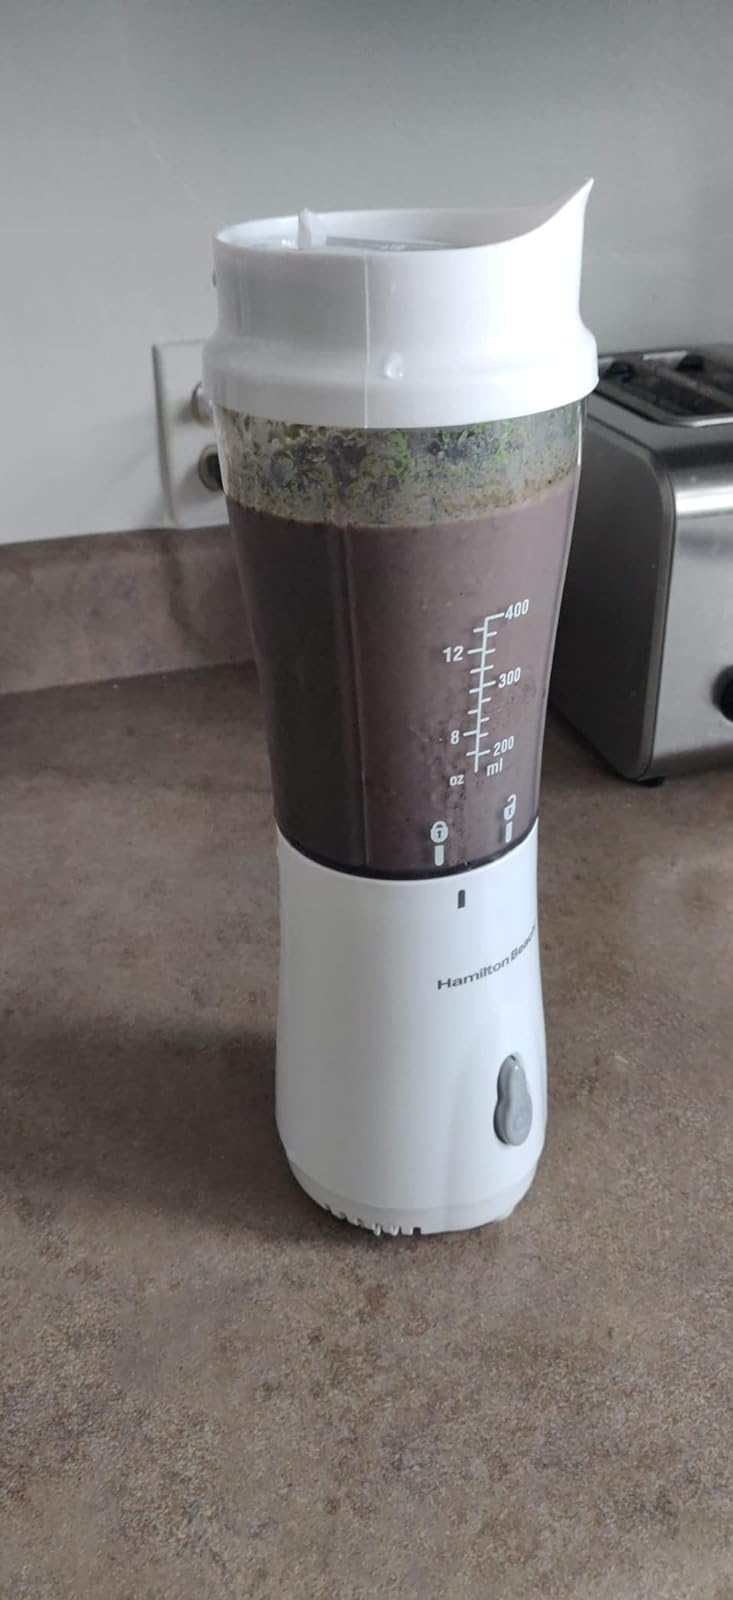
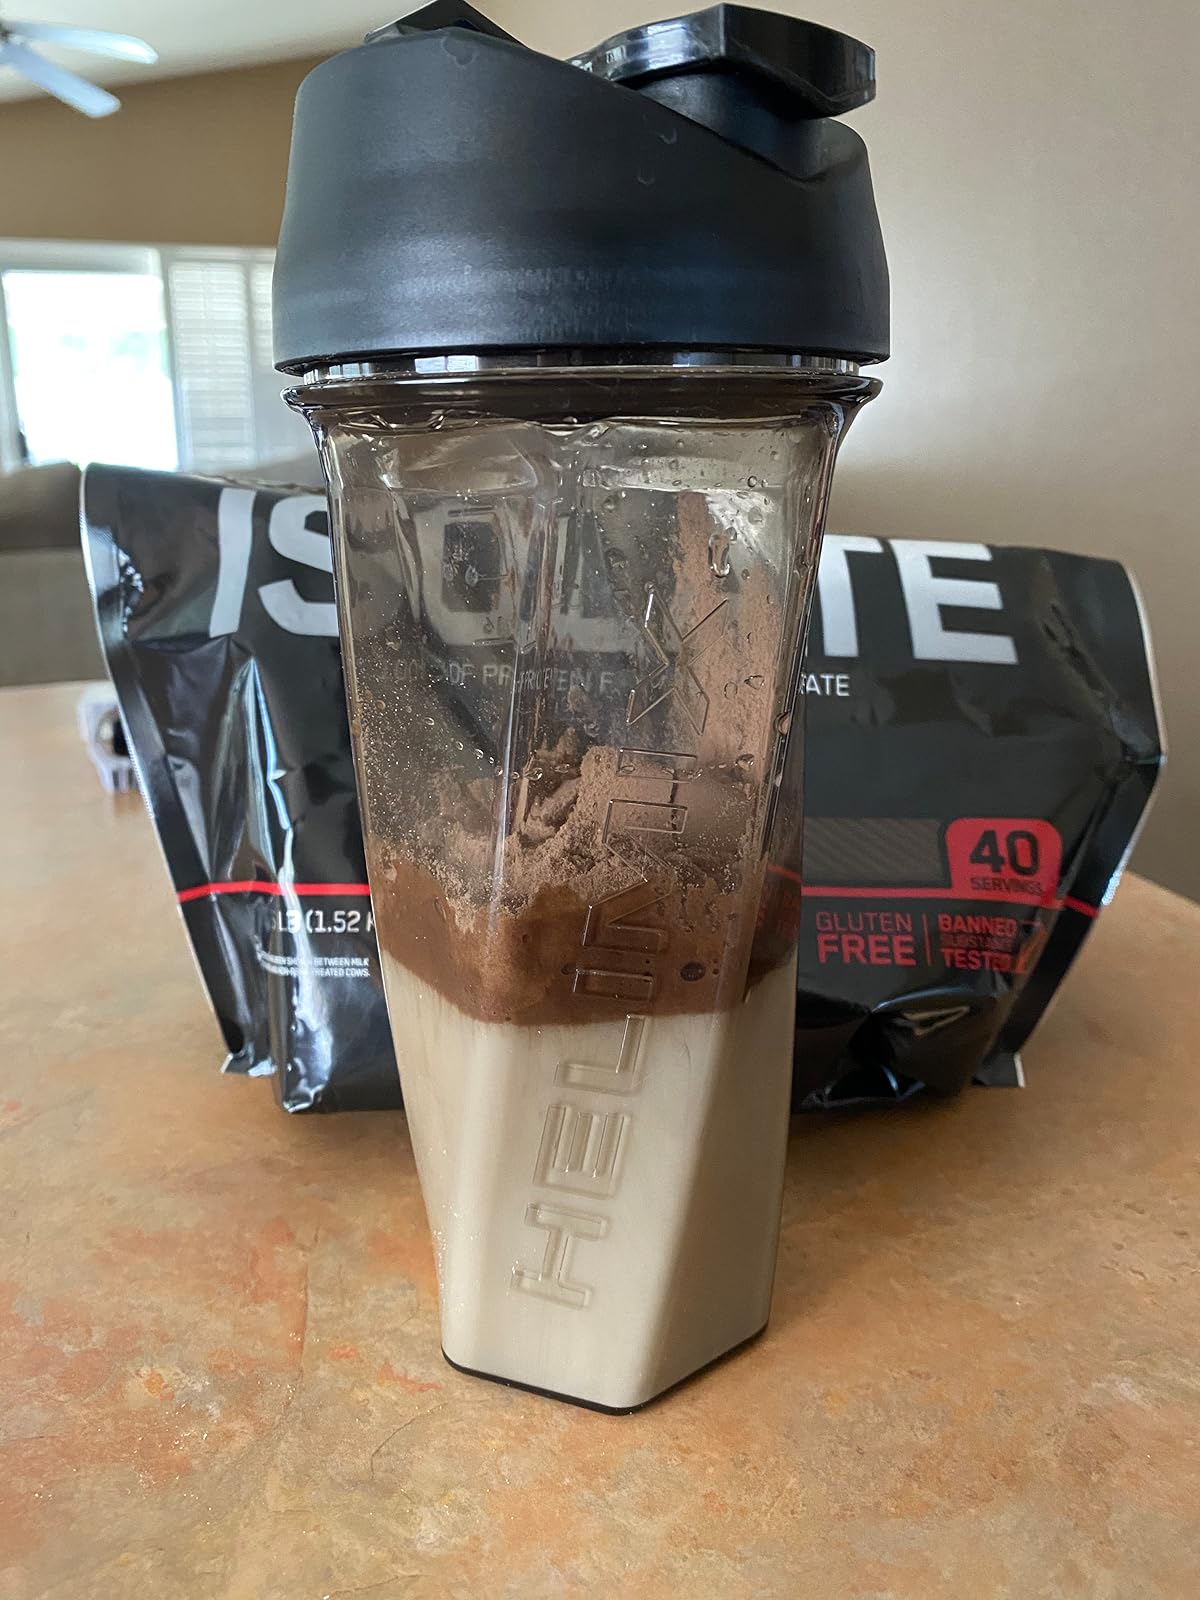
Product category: items_blender
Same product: no